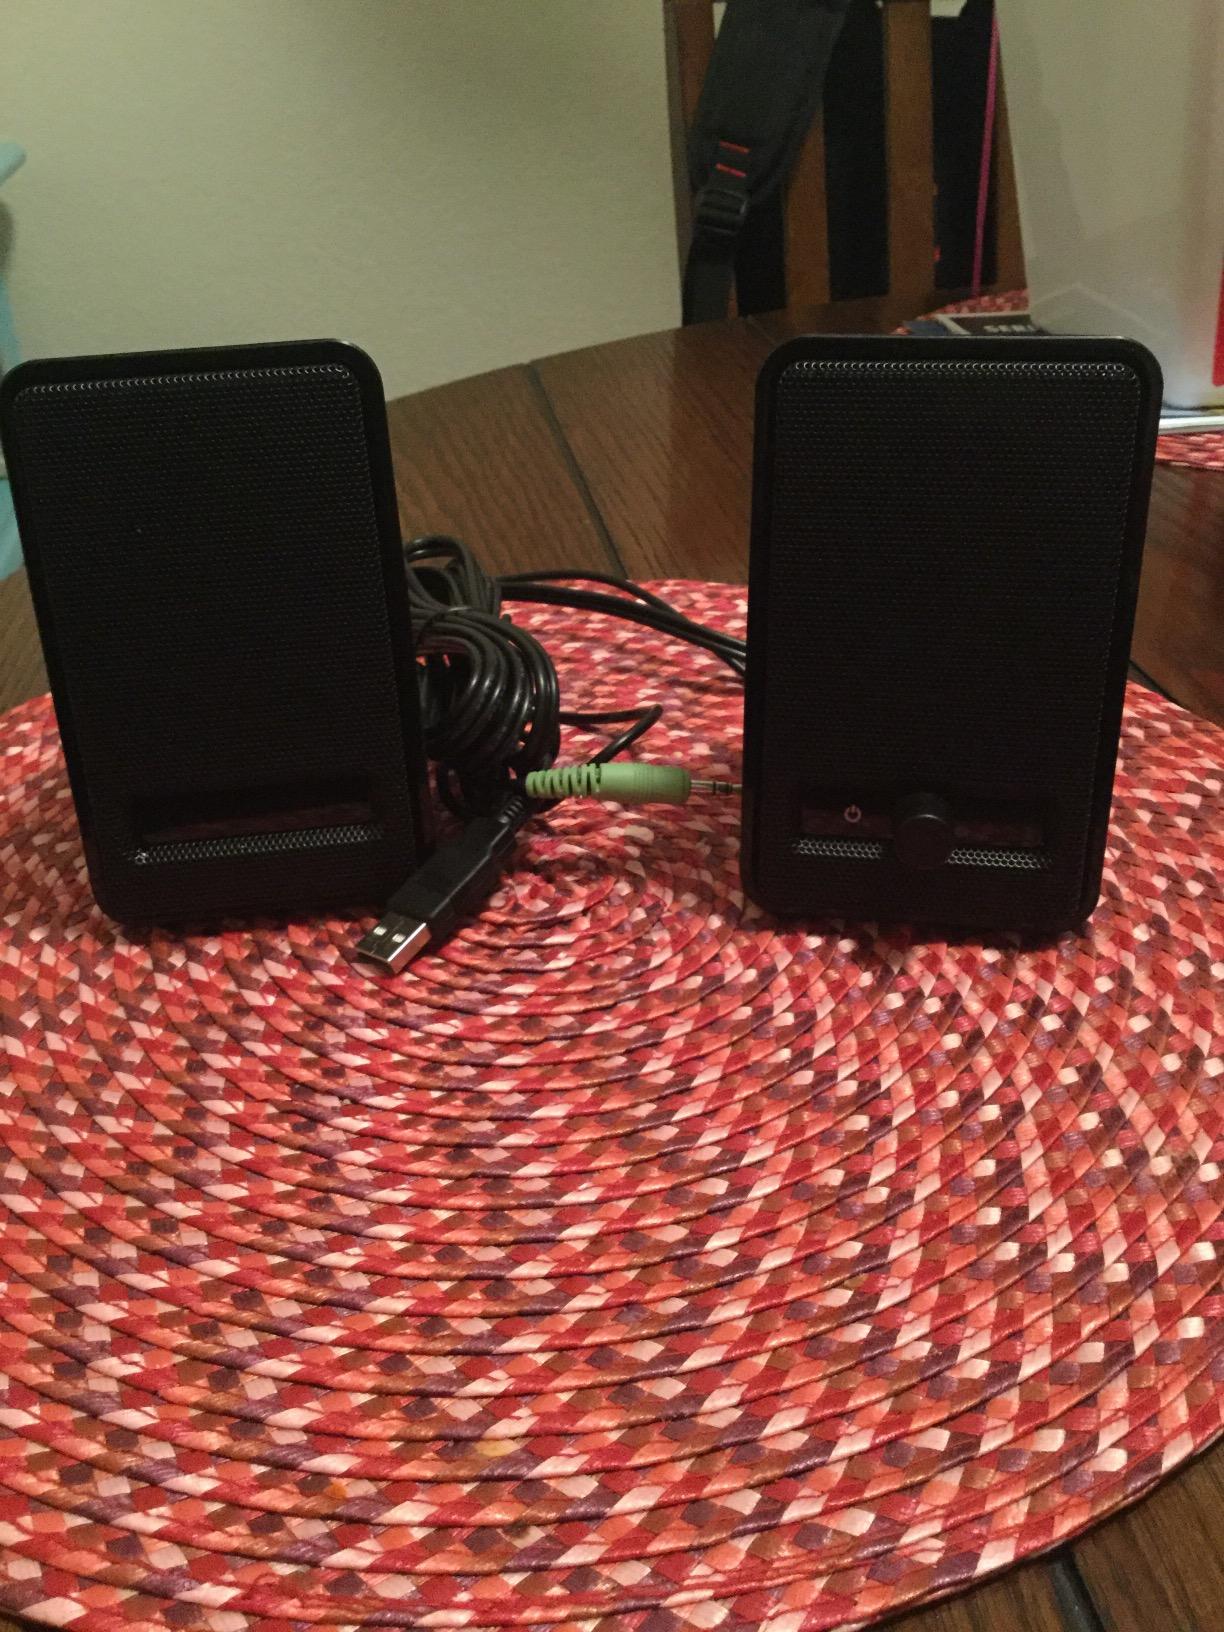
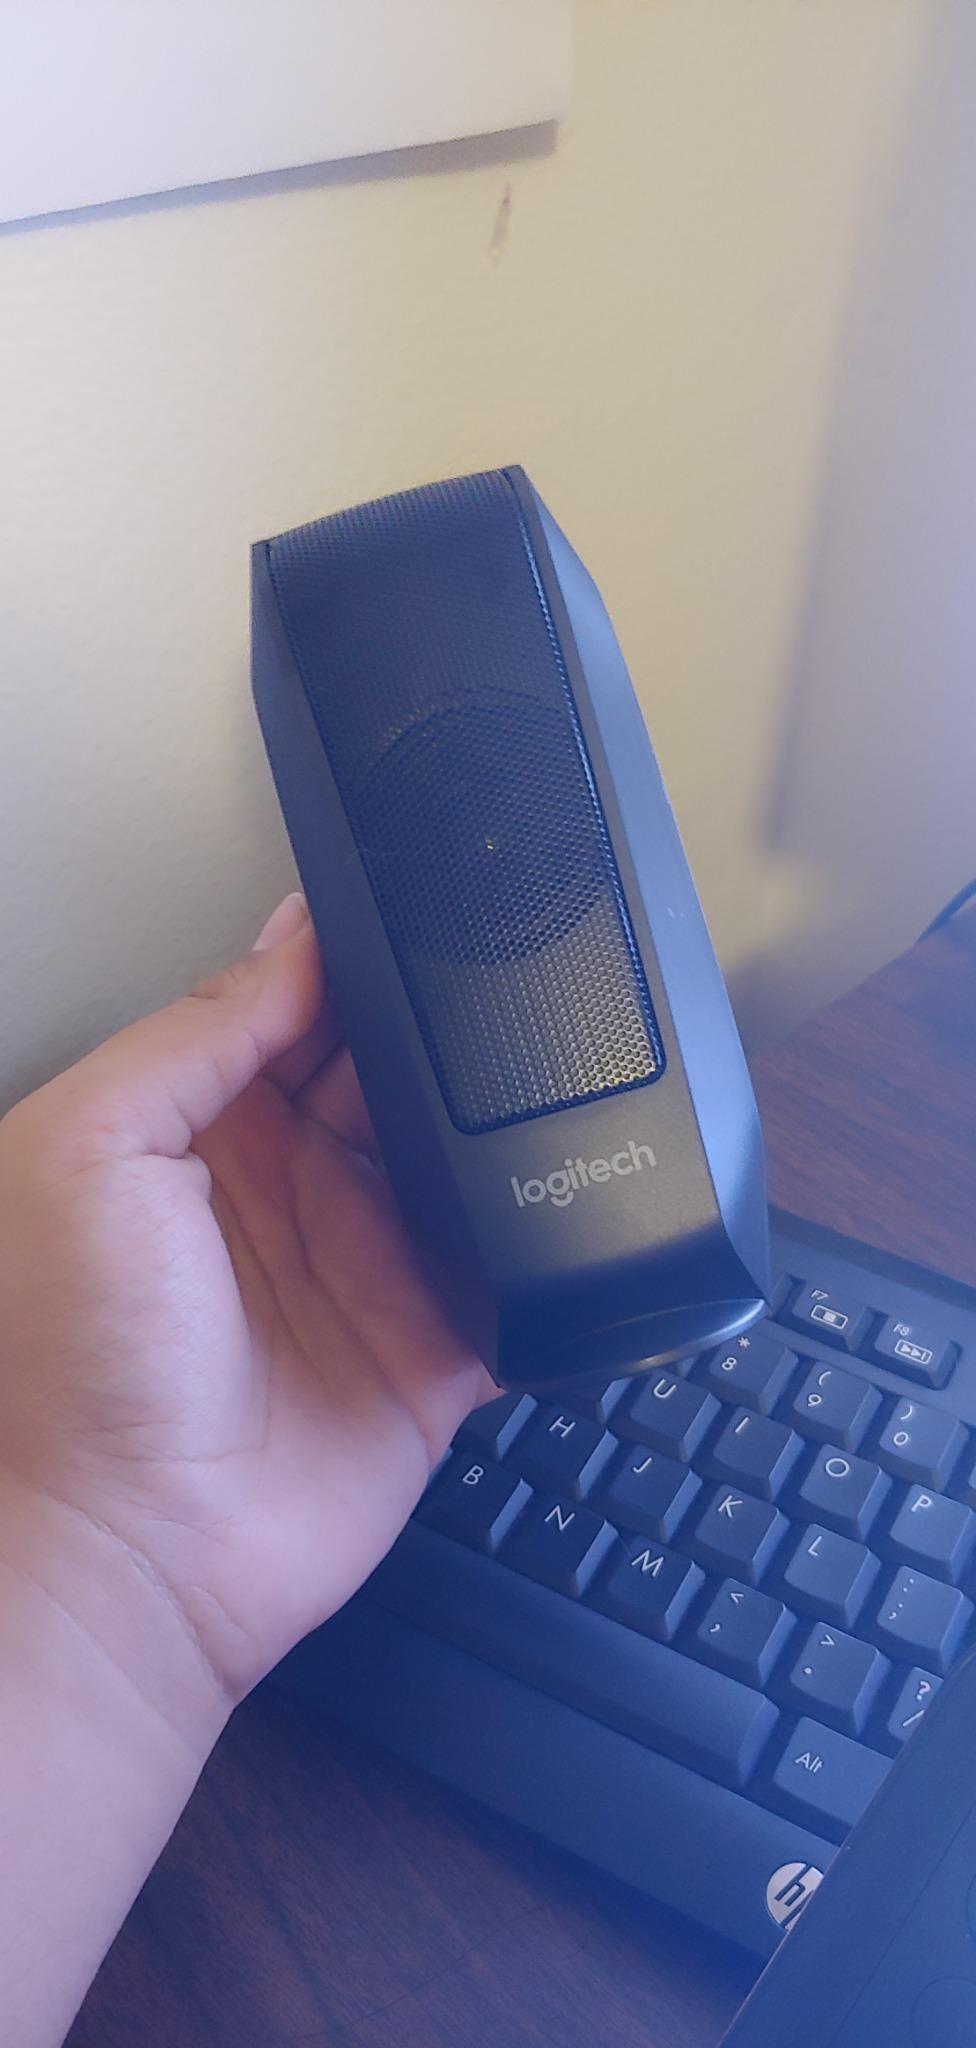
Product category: speaker
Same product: no